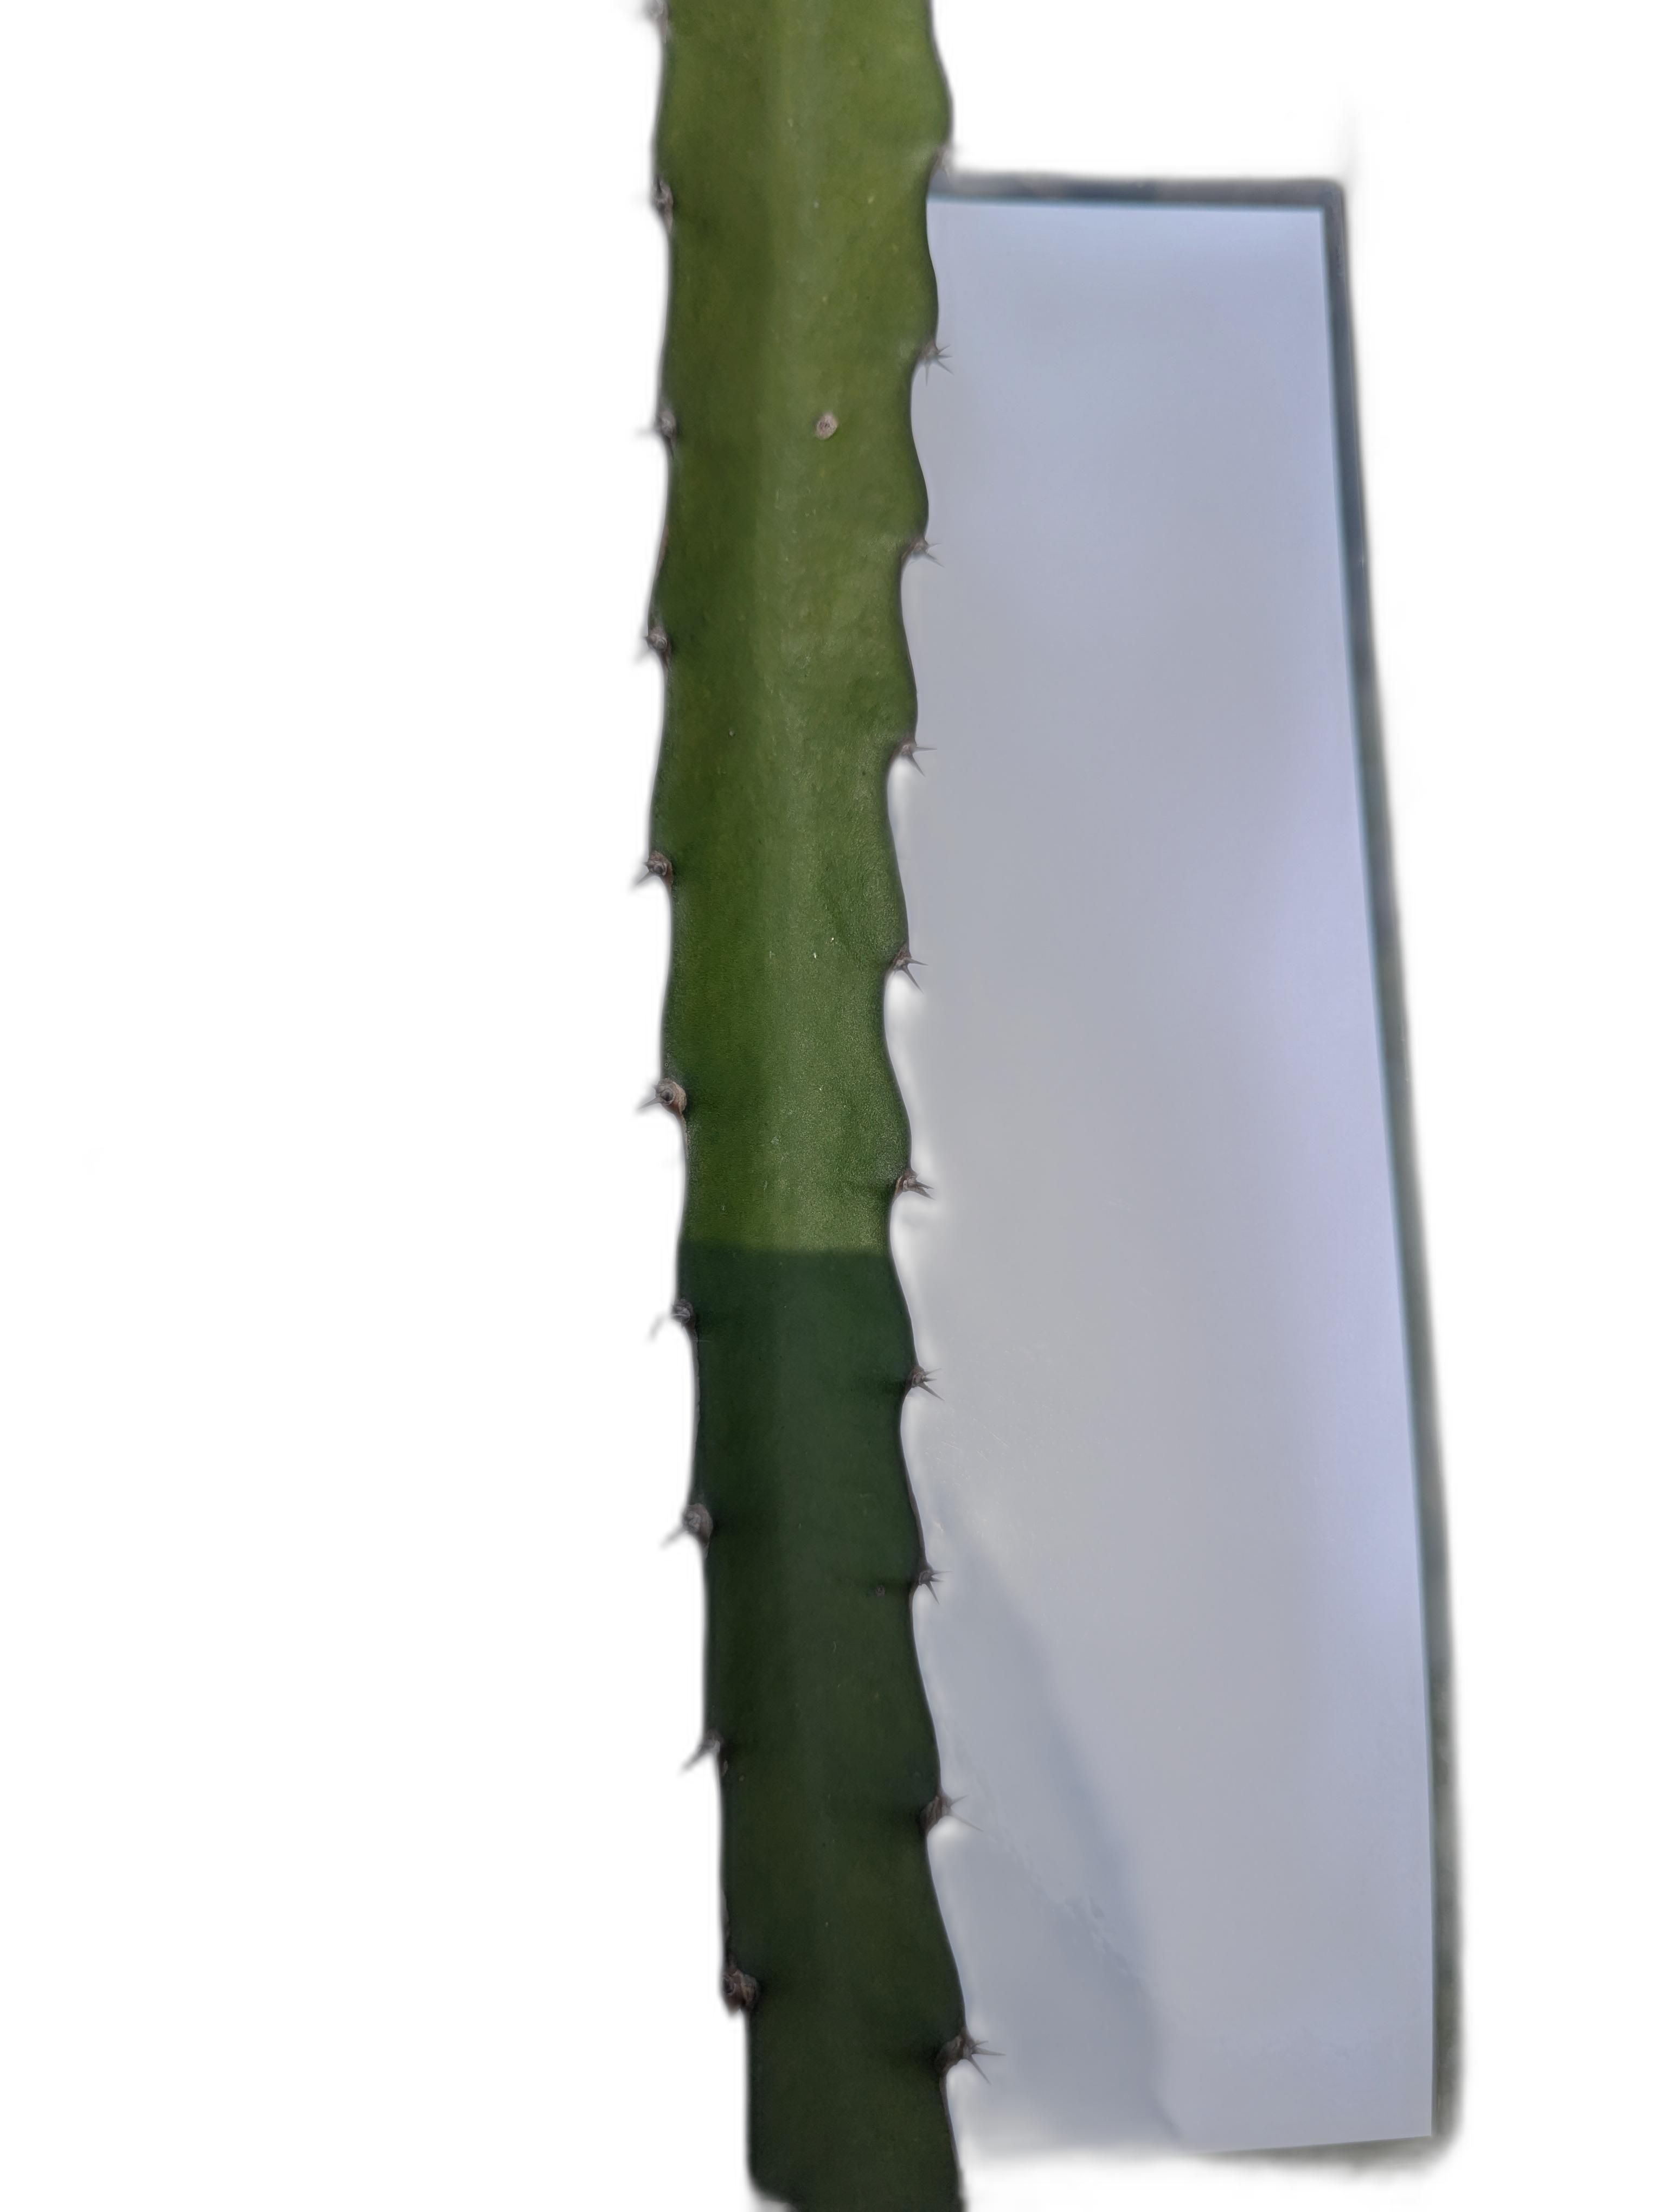
Label: Good leaf